Kakunj

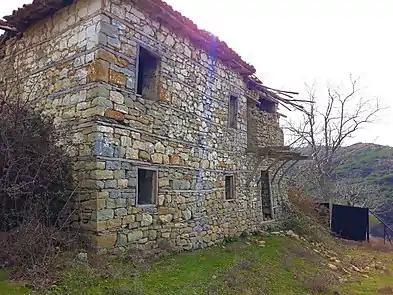

Kakunj is a village in the administrative unit of Baldushk in Tirana District, Albania. At the 2015 local government reform, it became part of the municipality Tirana. Kakunj is famous for its waterfall called the waterfall of Kakunja (alb: Ujëvara e Kakunjës) or as the local people call it, the waterfall of Askolaj (Askolaj is the name of the geographical location where the waterfall is located.